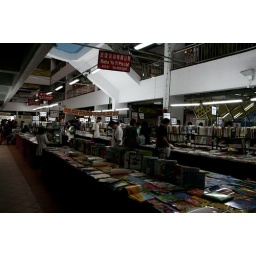
A Chinese language book market in Singapore.